William Spiggot

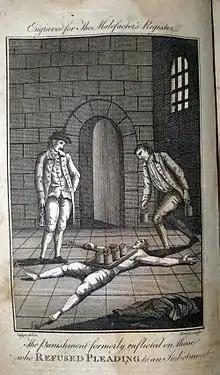
The punishment "peine forte et dure" for a refusal to plead in London. Engraving published in the 1780 edition of the Malefactor's Register or Newgate Calendar

During the 13 January 1721 session at the Old Bailey Court, William Spiggot and Thomas Phillips (alias Cross) were judged for highway robberies and violent thefts. But as they were brought to the bar, they refused to plead. They declared that until their belongings, money and horses were given back to them, they would remain silent. The court reminded them of William and Mary's 1692 act titled "An Act for encourageing the apprehending of Highway Men". Part IV of this act stipulates clearly that when highwaymen are arrested, the apprehender can take the horses, money and other belongings from the felon. Still they both refused to speak. At the time, a refusal to plead would lead to a heavy judgement also called "Peine forte et dure", which is to be pressed with heavy weights either until death or until one would speak. The judge threatened them, describing how the sentence should be carried out. The atrocity of the sentence was thought to dissuade felons from non pleading and that they would submit themselves to a trial by a jury. But still, the convicts stayed mute.